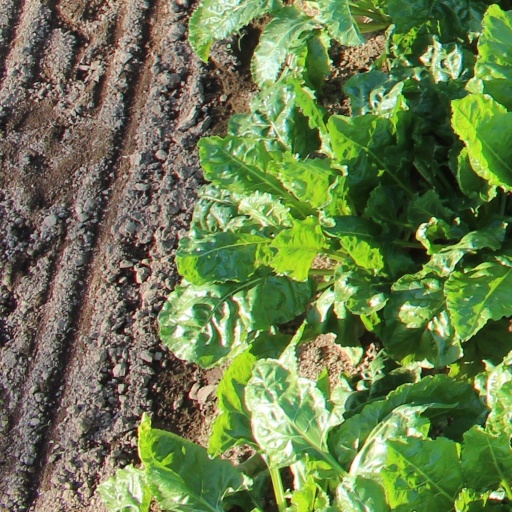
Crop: sugar beet